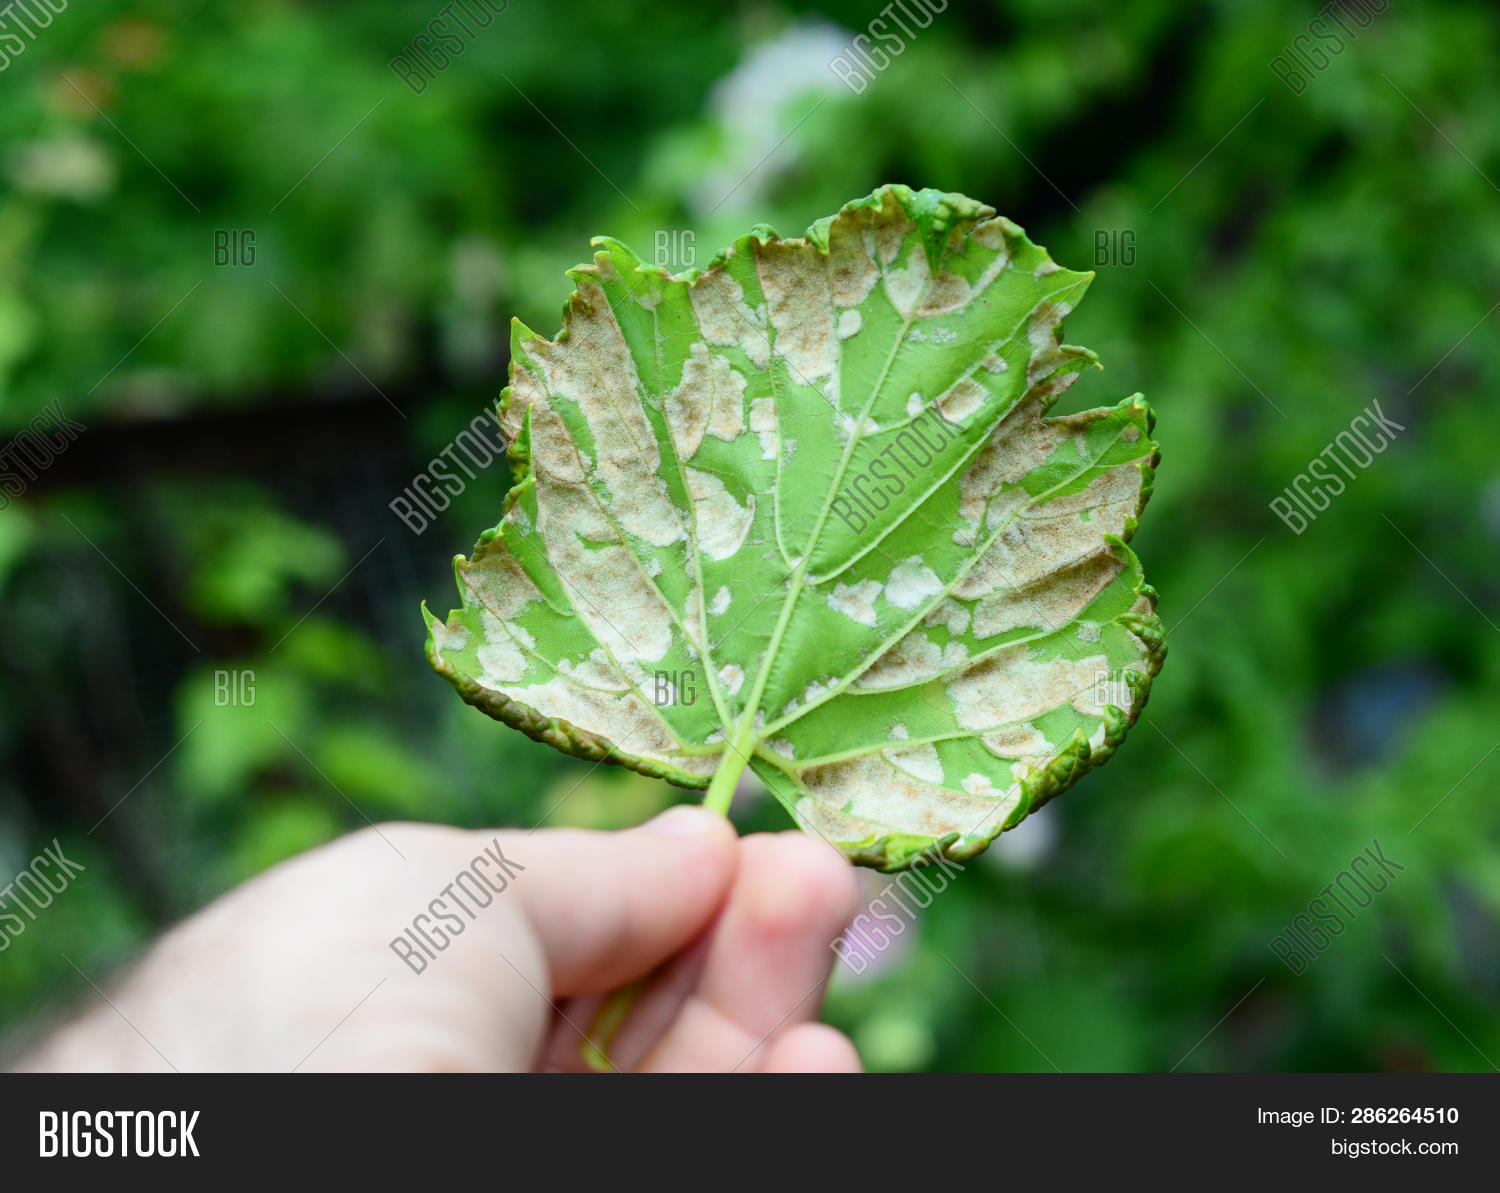
Plant: Grape
Disease: grape downy mildew